Anarchism in Vietnam

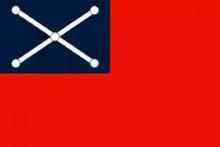
Flag of the Vietnamese Restoration League.

As more Vietnamese expatriates joined up with internationalist organizations in China, they increasingly came into contact with anarchist individuals and groups. Phan Bội Châu himself, who had developed ties with the Tokyo strand of Chinese anarchism led by Zhang Binglin and Liu Shipei, was inspired by their traditionalist approach to anarchism and socialism. Phan was particularly inspired by the anarchist positions on anti-imperialism and direct action, leading him to defend the violent overthrow of the French colonial authorities, even to the chagrin of his republican allies like Hu Hanmin and Chen Qimei. Developing on propaganda of the deed, Phan admired past assassination attempts against state officials and encouraged the targeting of French colonial officials, leading to a series of bombings in Hanoi, which brought both increased publicity and reprisals against the Restoration League. Several of the League's activists were executed, internationalist organizations in China began to disintegrate and Phan himself was arrested and imprisoned by the Beiyang government. While Phan was in prison, Liu Shifu died of tuberculosis in 1915, Chen Qimei was assassinated in 1916 and Zhang Binglin abandoned anarchism and gave up on political pursuits, leaving Phan politically isolated by the time of his release in February 1917. After briefly coming under the influence of a collaborationist advocate, Phan turned his interests towards socialism, inspired by the socialist currents of the Russian and Chinese revolutions.